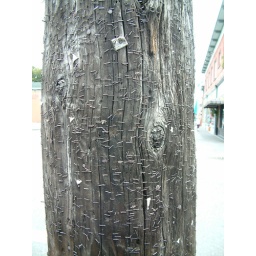
A lot of staples in the telephone pole